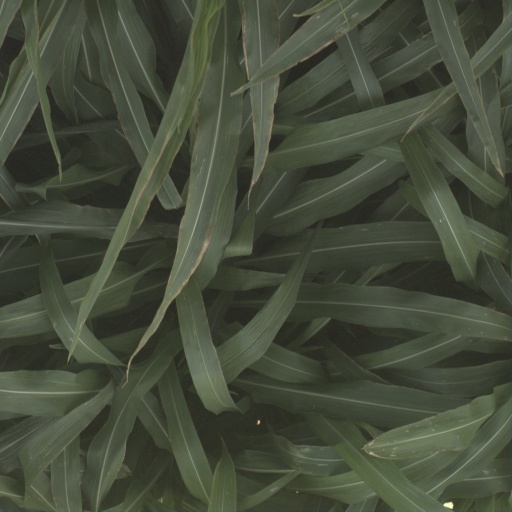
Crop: sorghum